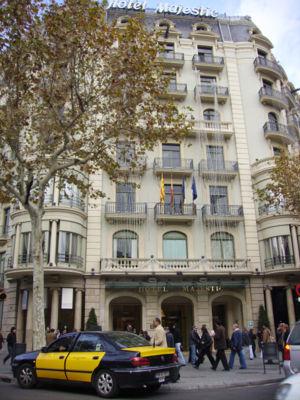
Le Passeig de Gràcia est une avenue barcelonaise reliant la place de Catalogne au quartier de Gràcia et est l'une des plus grandes artères de la ville moderne.